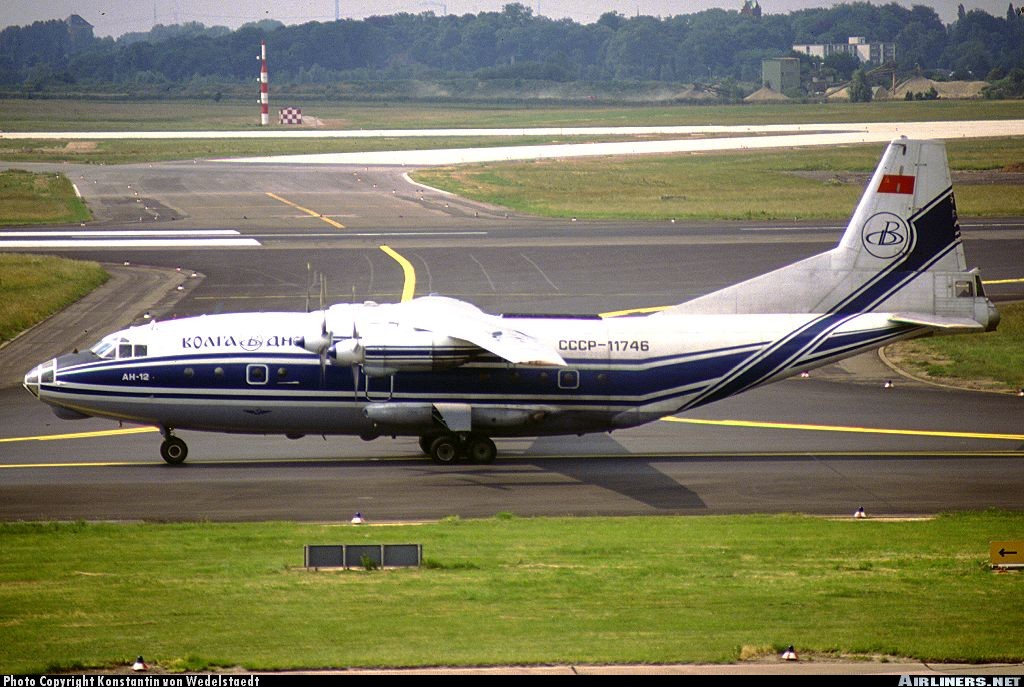
Vehicle type: Planes